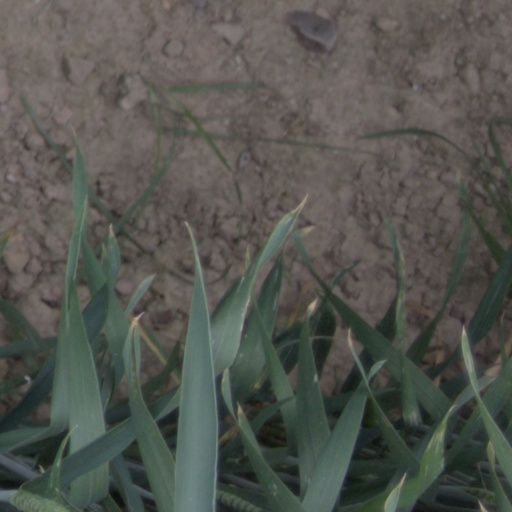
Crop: wheat